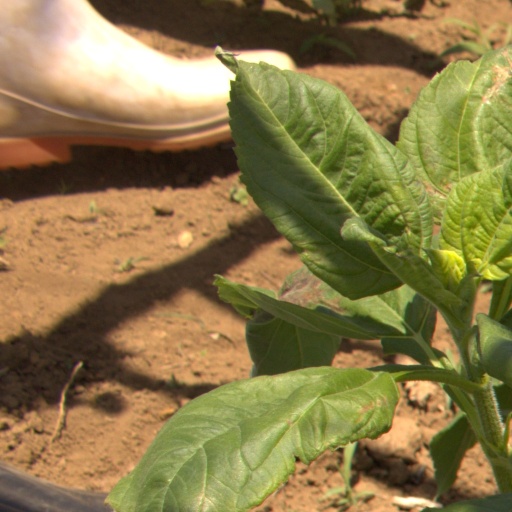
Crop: Jerusalem artichoke